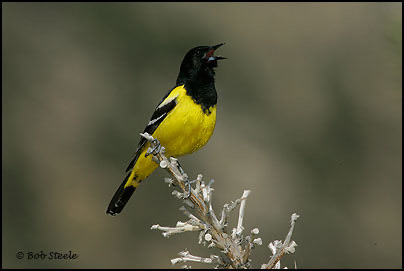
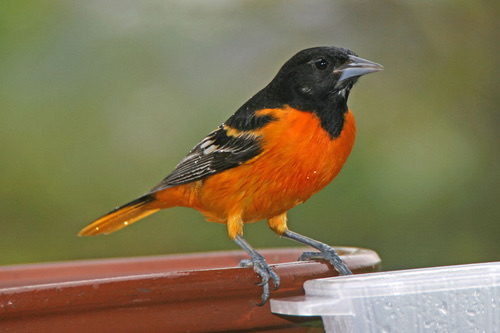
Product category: misc
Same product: yes